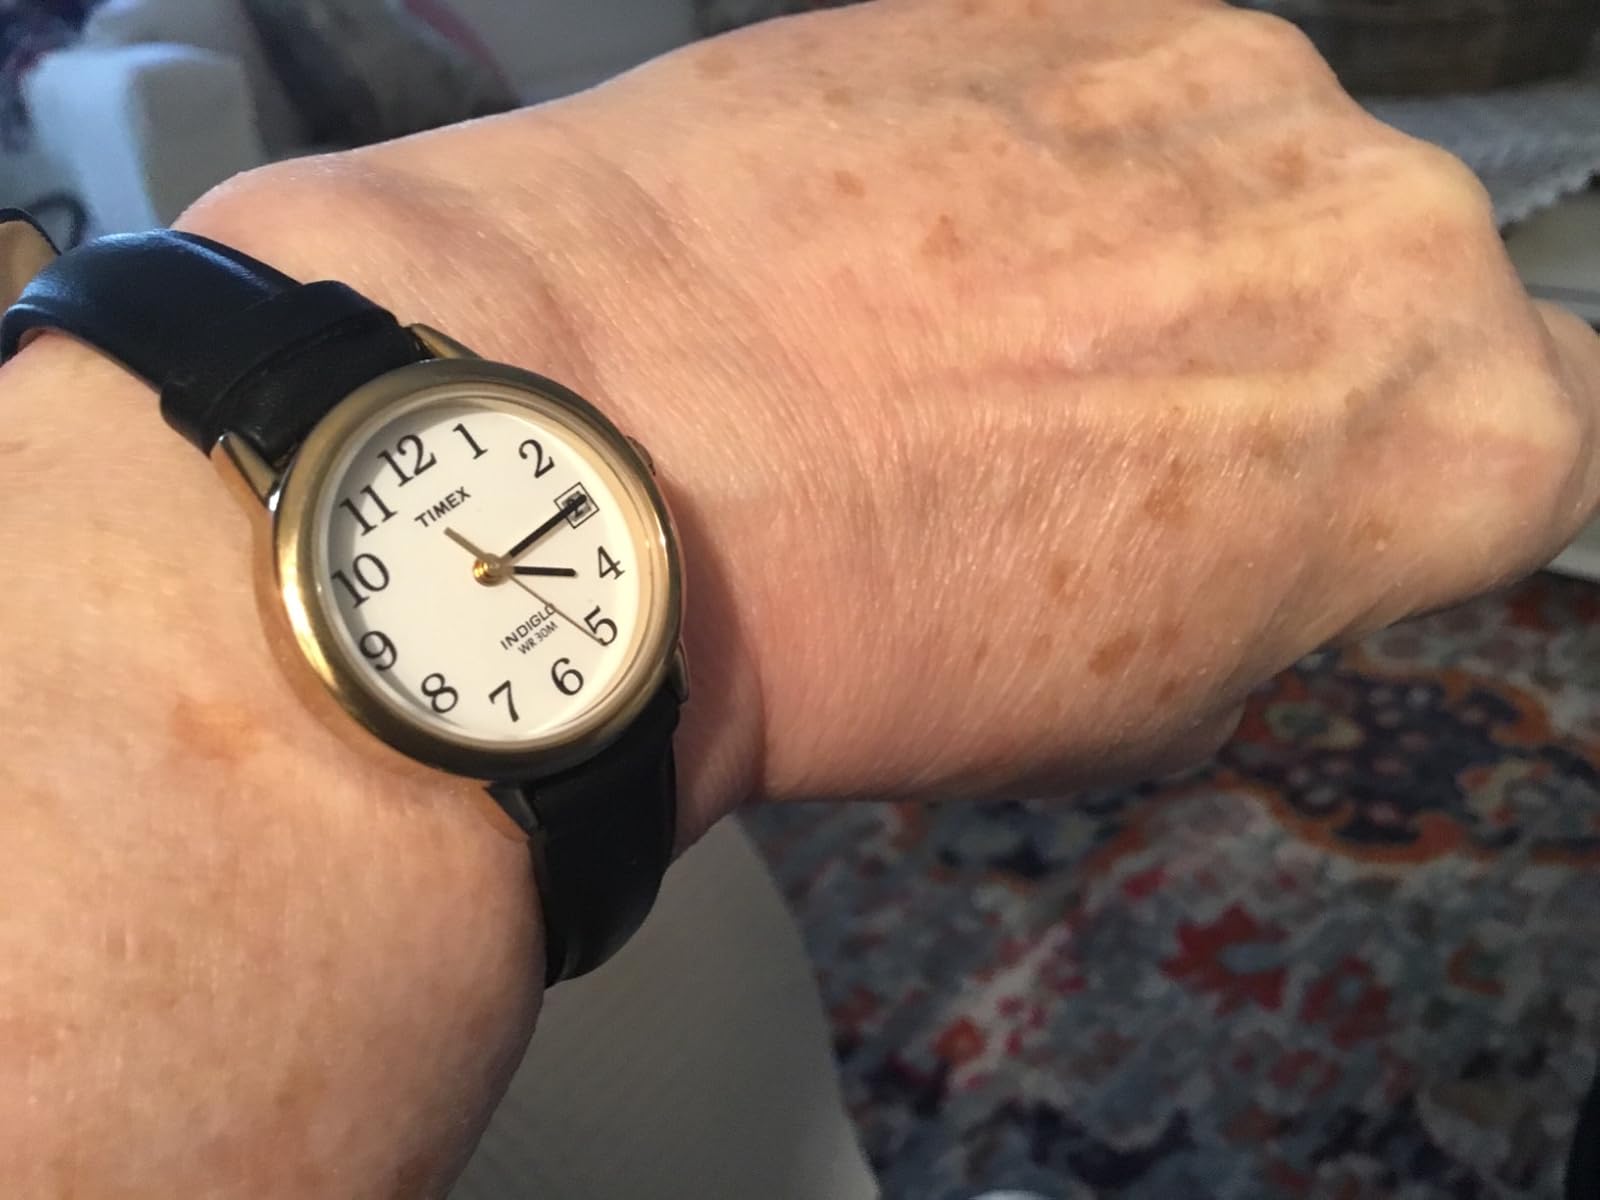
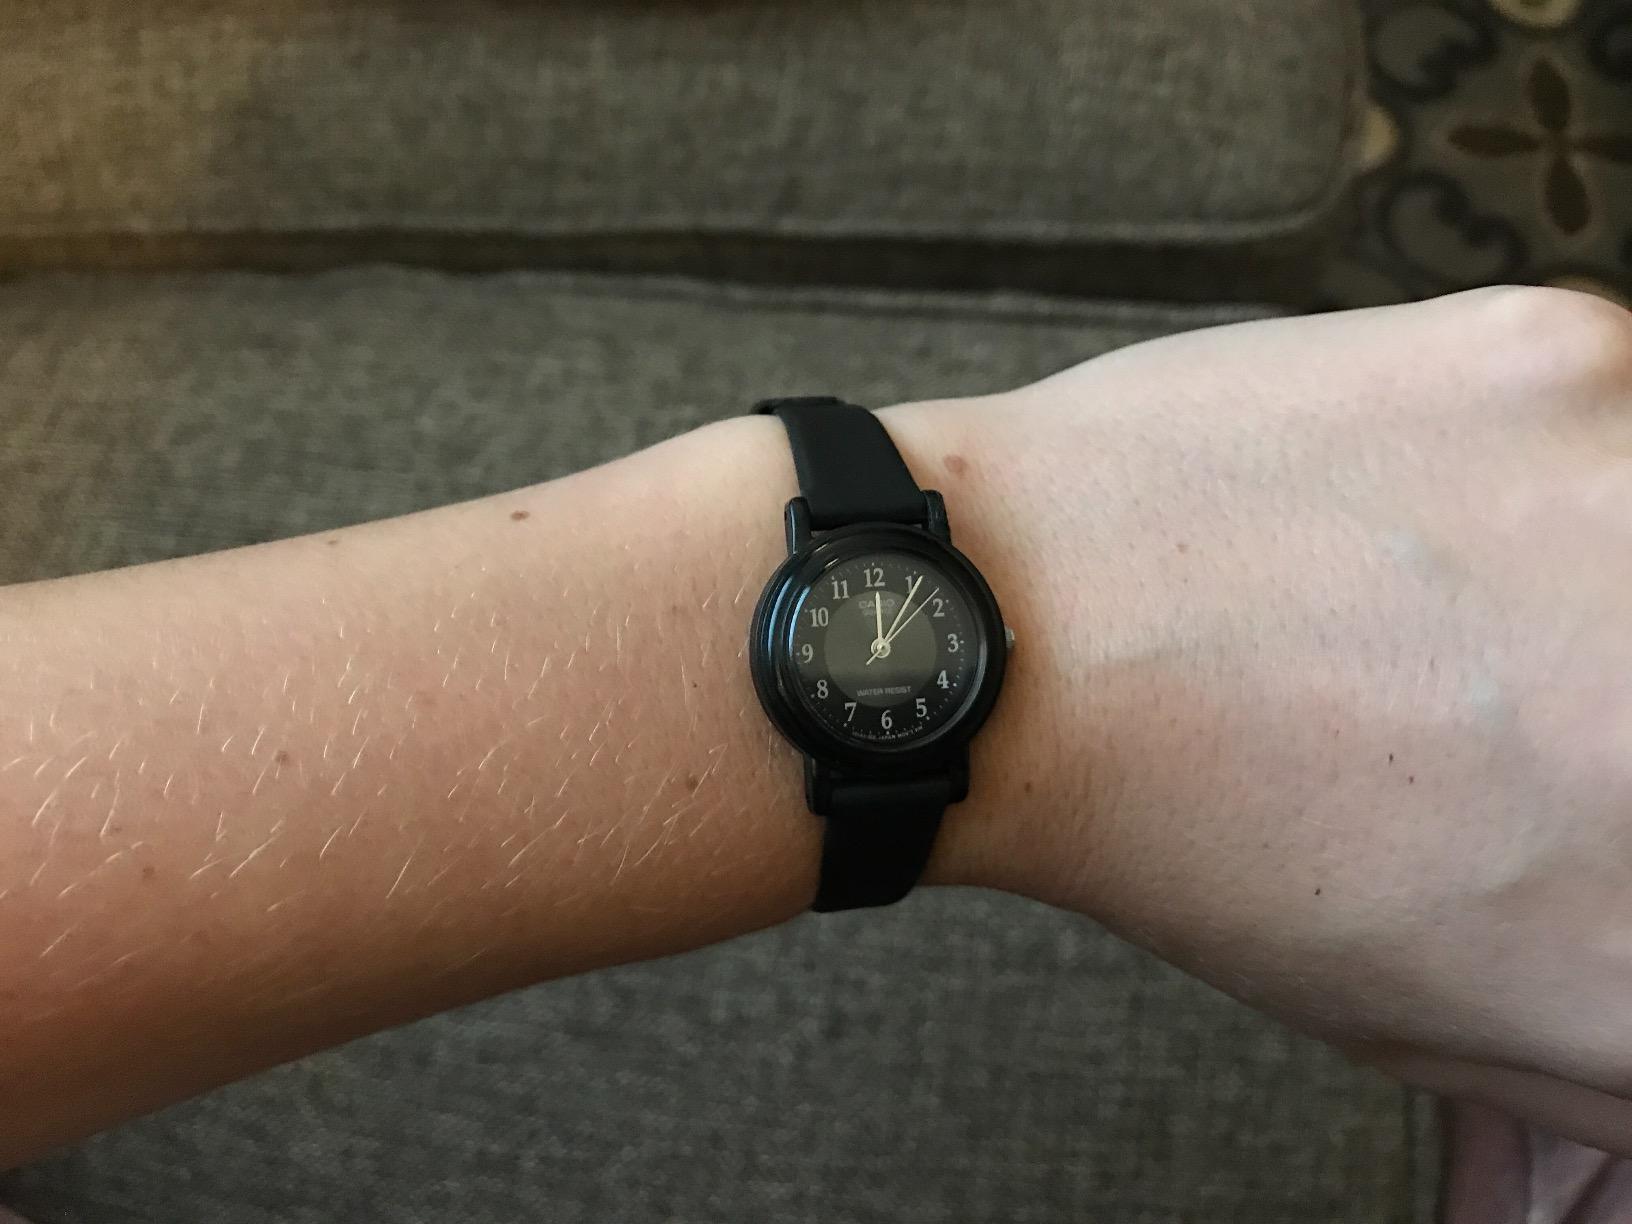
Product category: accessories_watch
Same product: no